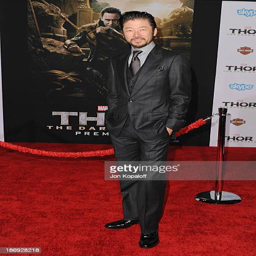
actor arrives at action film